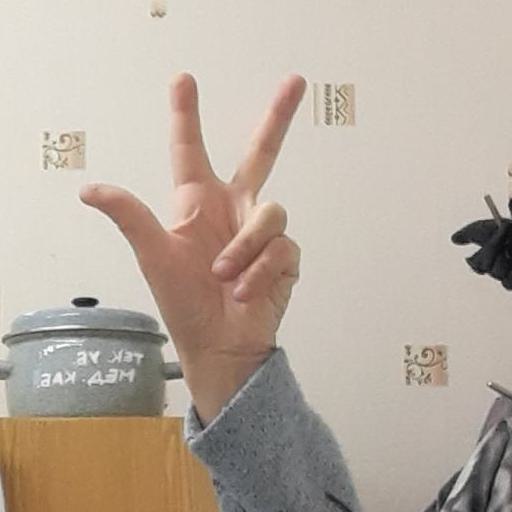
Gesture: three2